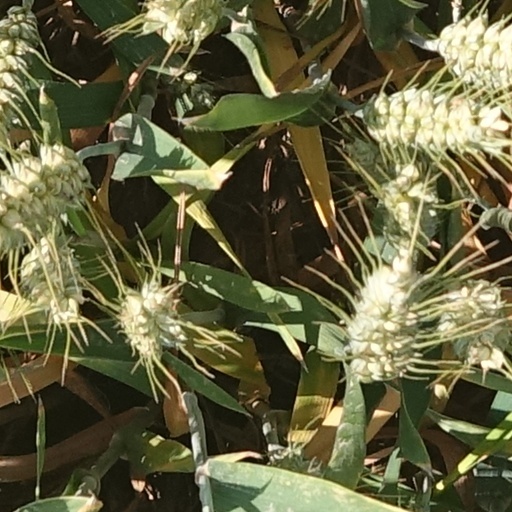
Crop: wheat